1830s in Western fashion

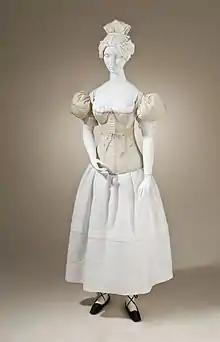
Sleeve plumpers, corset, chemise and petticoat of the 1830s, Los Angeles County Museum of Art.

In the Río de la Plata cities of Buenos Aires and Montevideo, the fashion for "peinetones"—which was unique to the region—became immensely popular. Although its origin can be traced back to the traditional Spanish "peineta" comb, the "peinetón" derived into a different headpiece altogether, both for its physical characteristics as well as for the symbolic meanings around its use. They were defined by their extravagant size, measuring up to in height and width at the height of their popularity. The use of the "peinetón" was a local addition to the over-the-top fashion of the Romantic era that characterized Western fashion of the period.